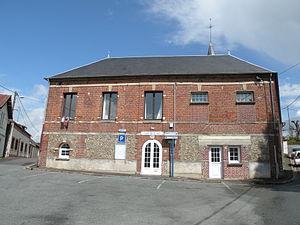
mairie de Valdampierre
Valdampierre est une commune française située dans le département de l'Oise, en région Hauts-de-France.